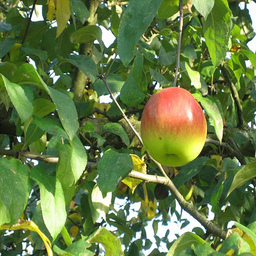
Label: Apple